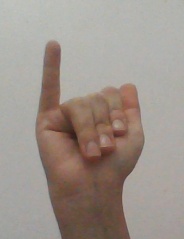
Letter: ya